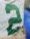
Number: 2